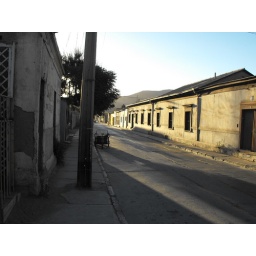
The empty road and a sunset near my house